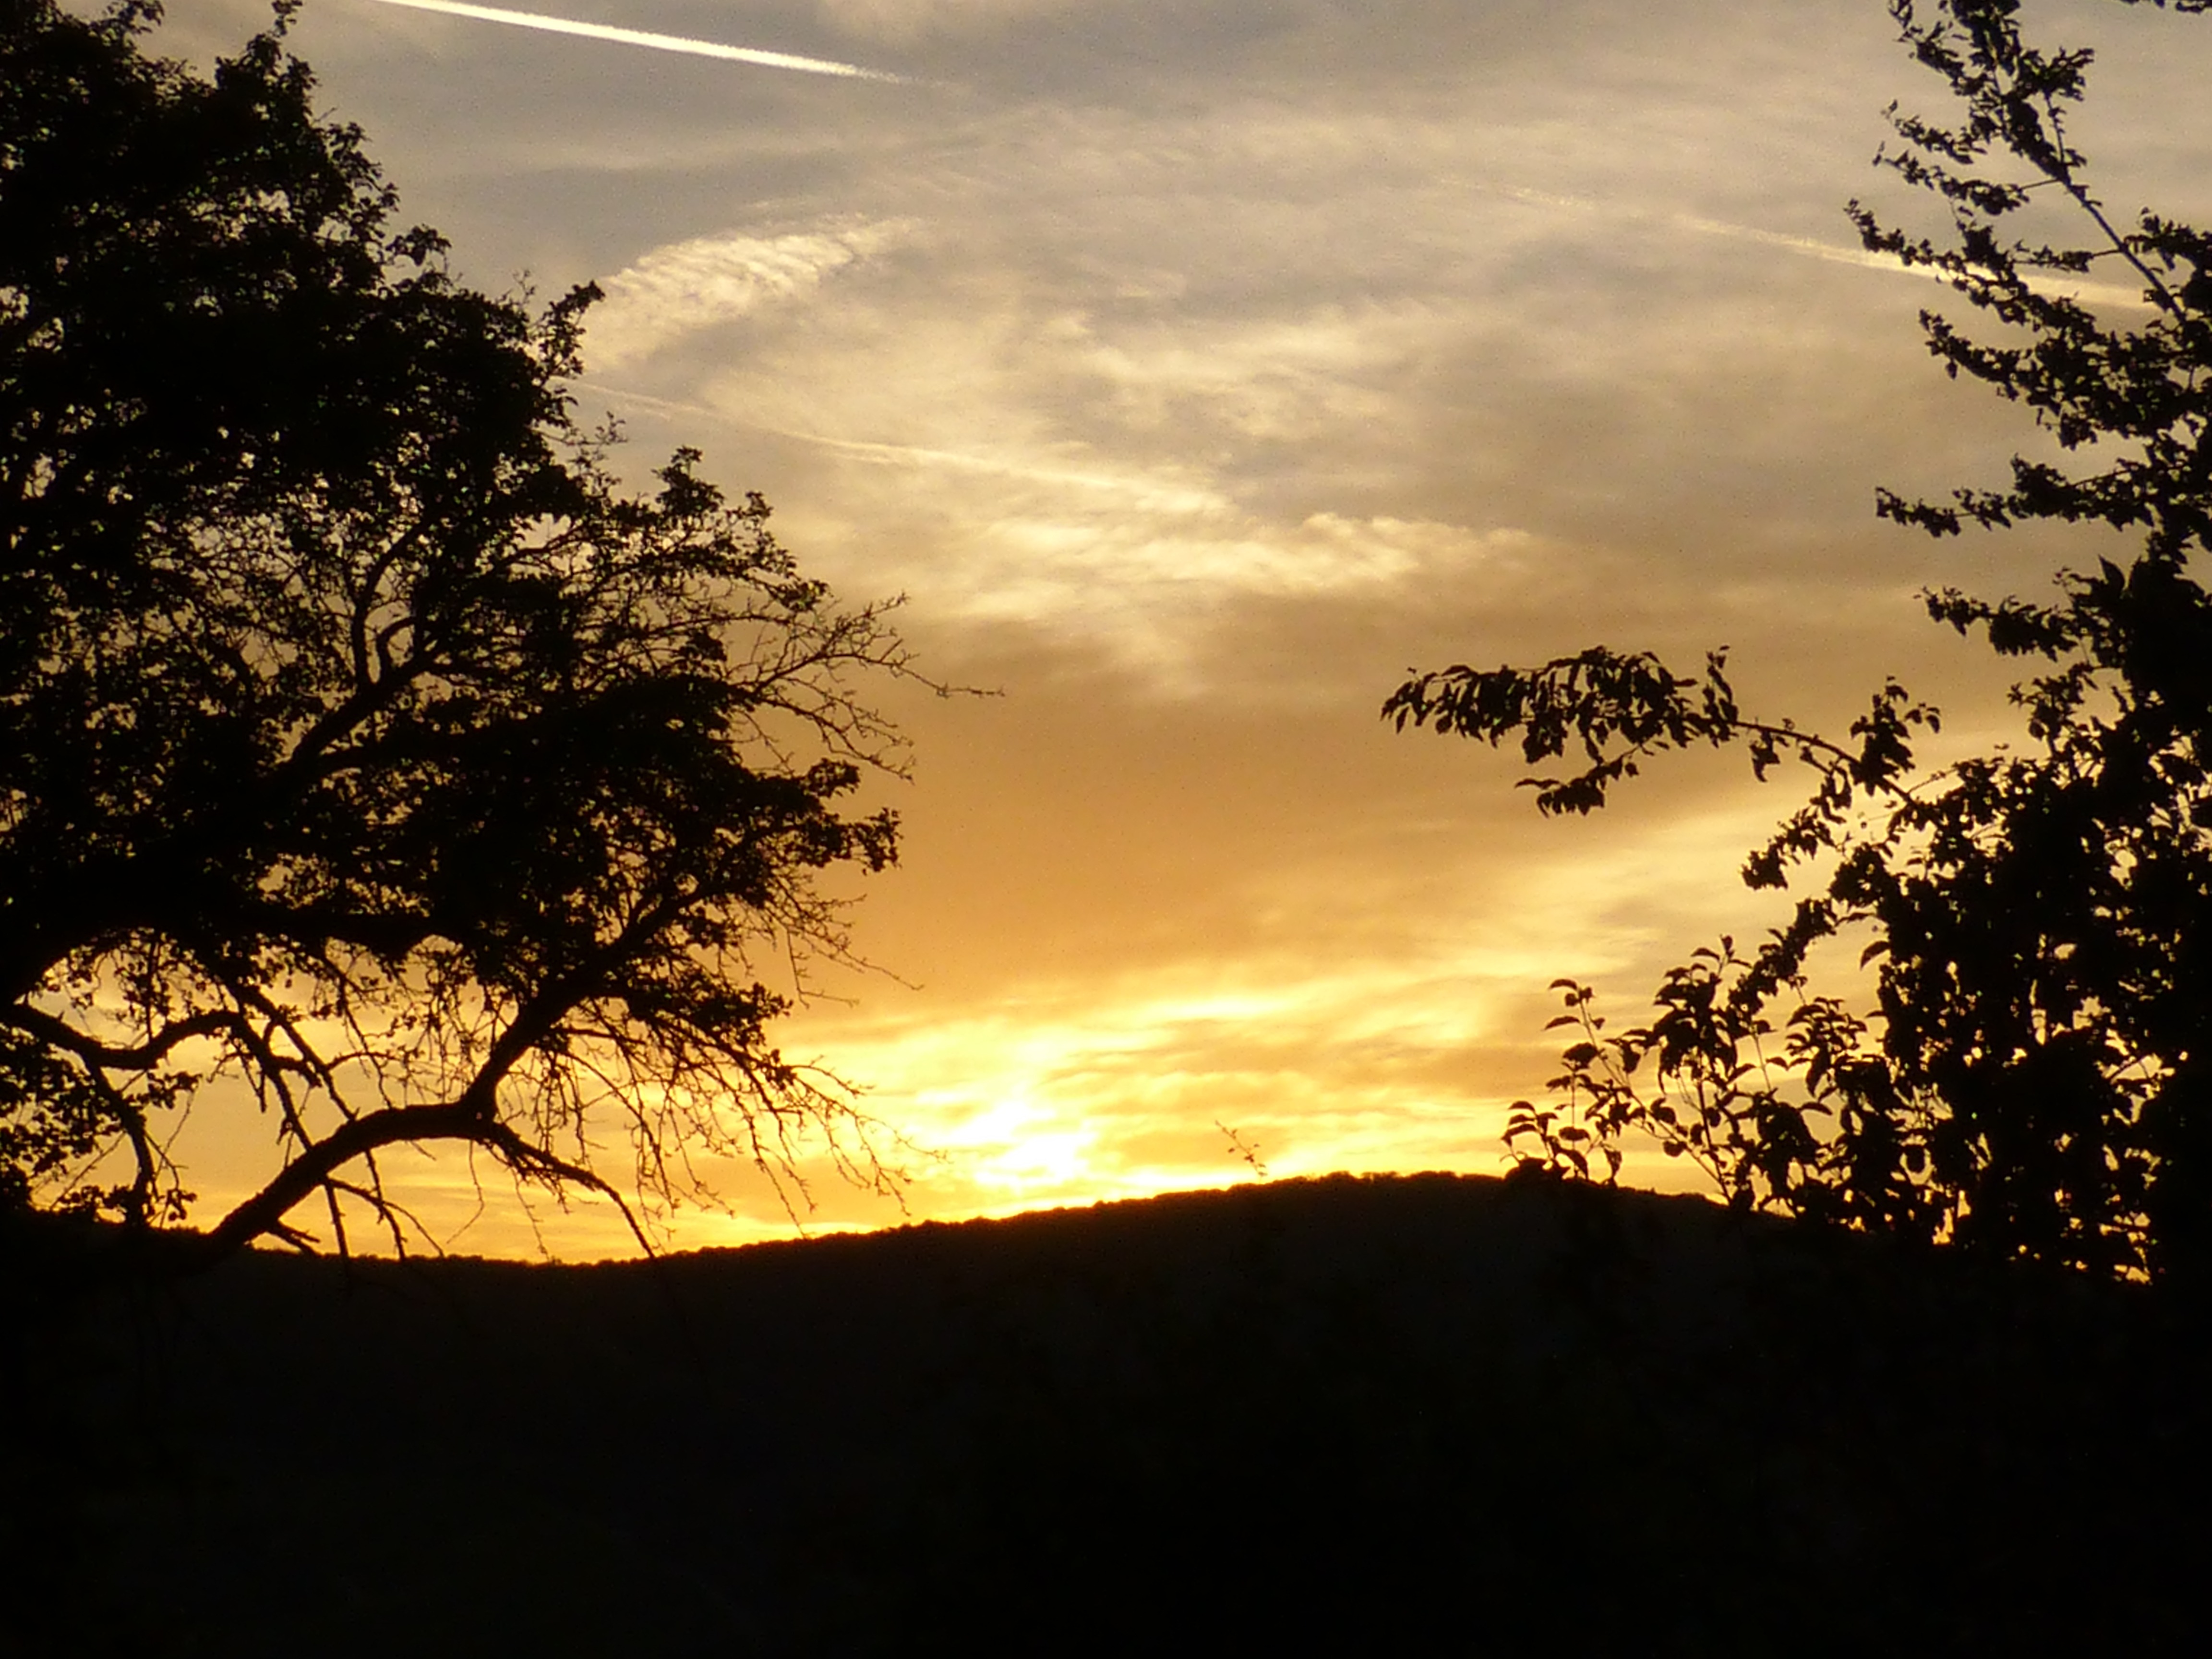
tree, nature, branch, silhouette, cloud, plant, sky, sun, sunrise, sunset, sunlight, morning, dawn, atmosphere, dusk, evening, twilight, atmospheric phenomenon, woody plant